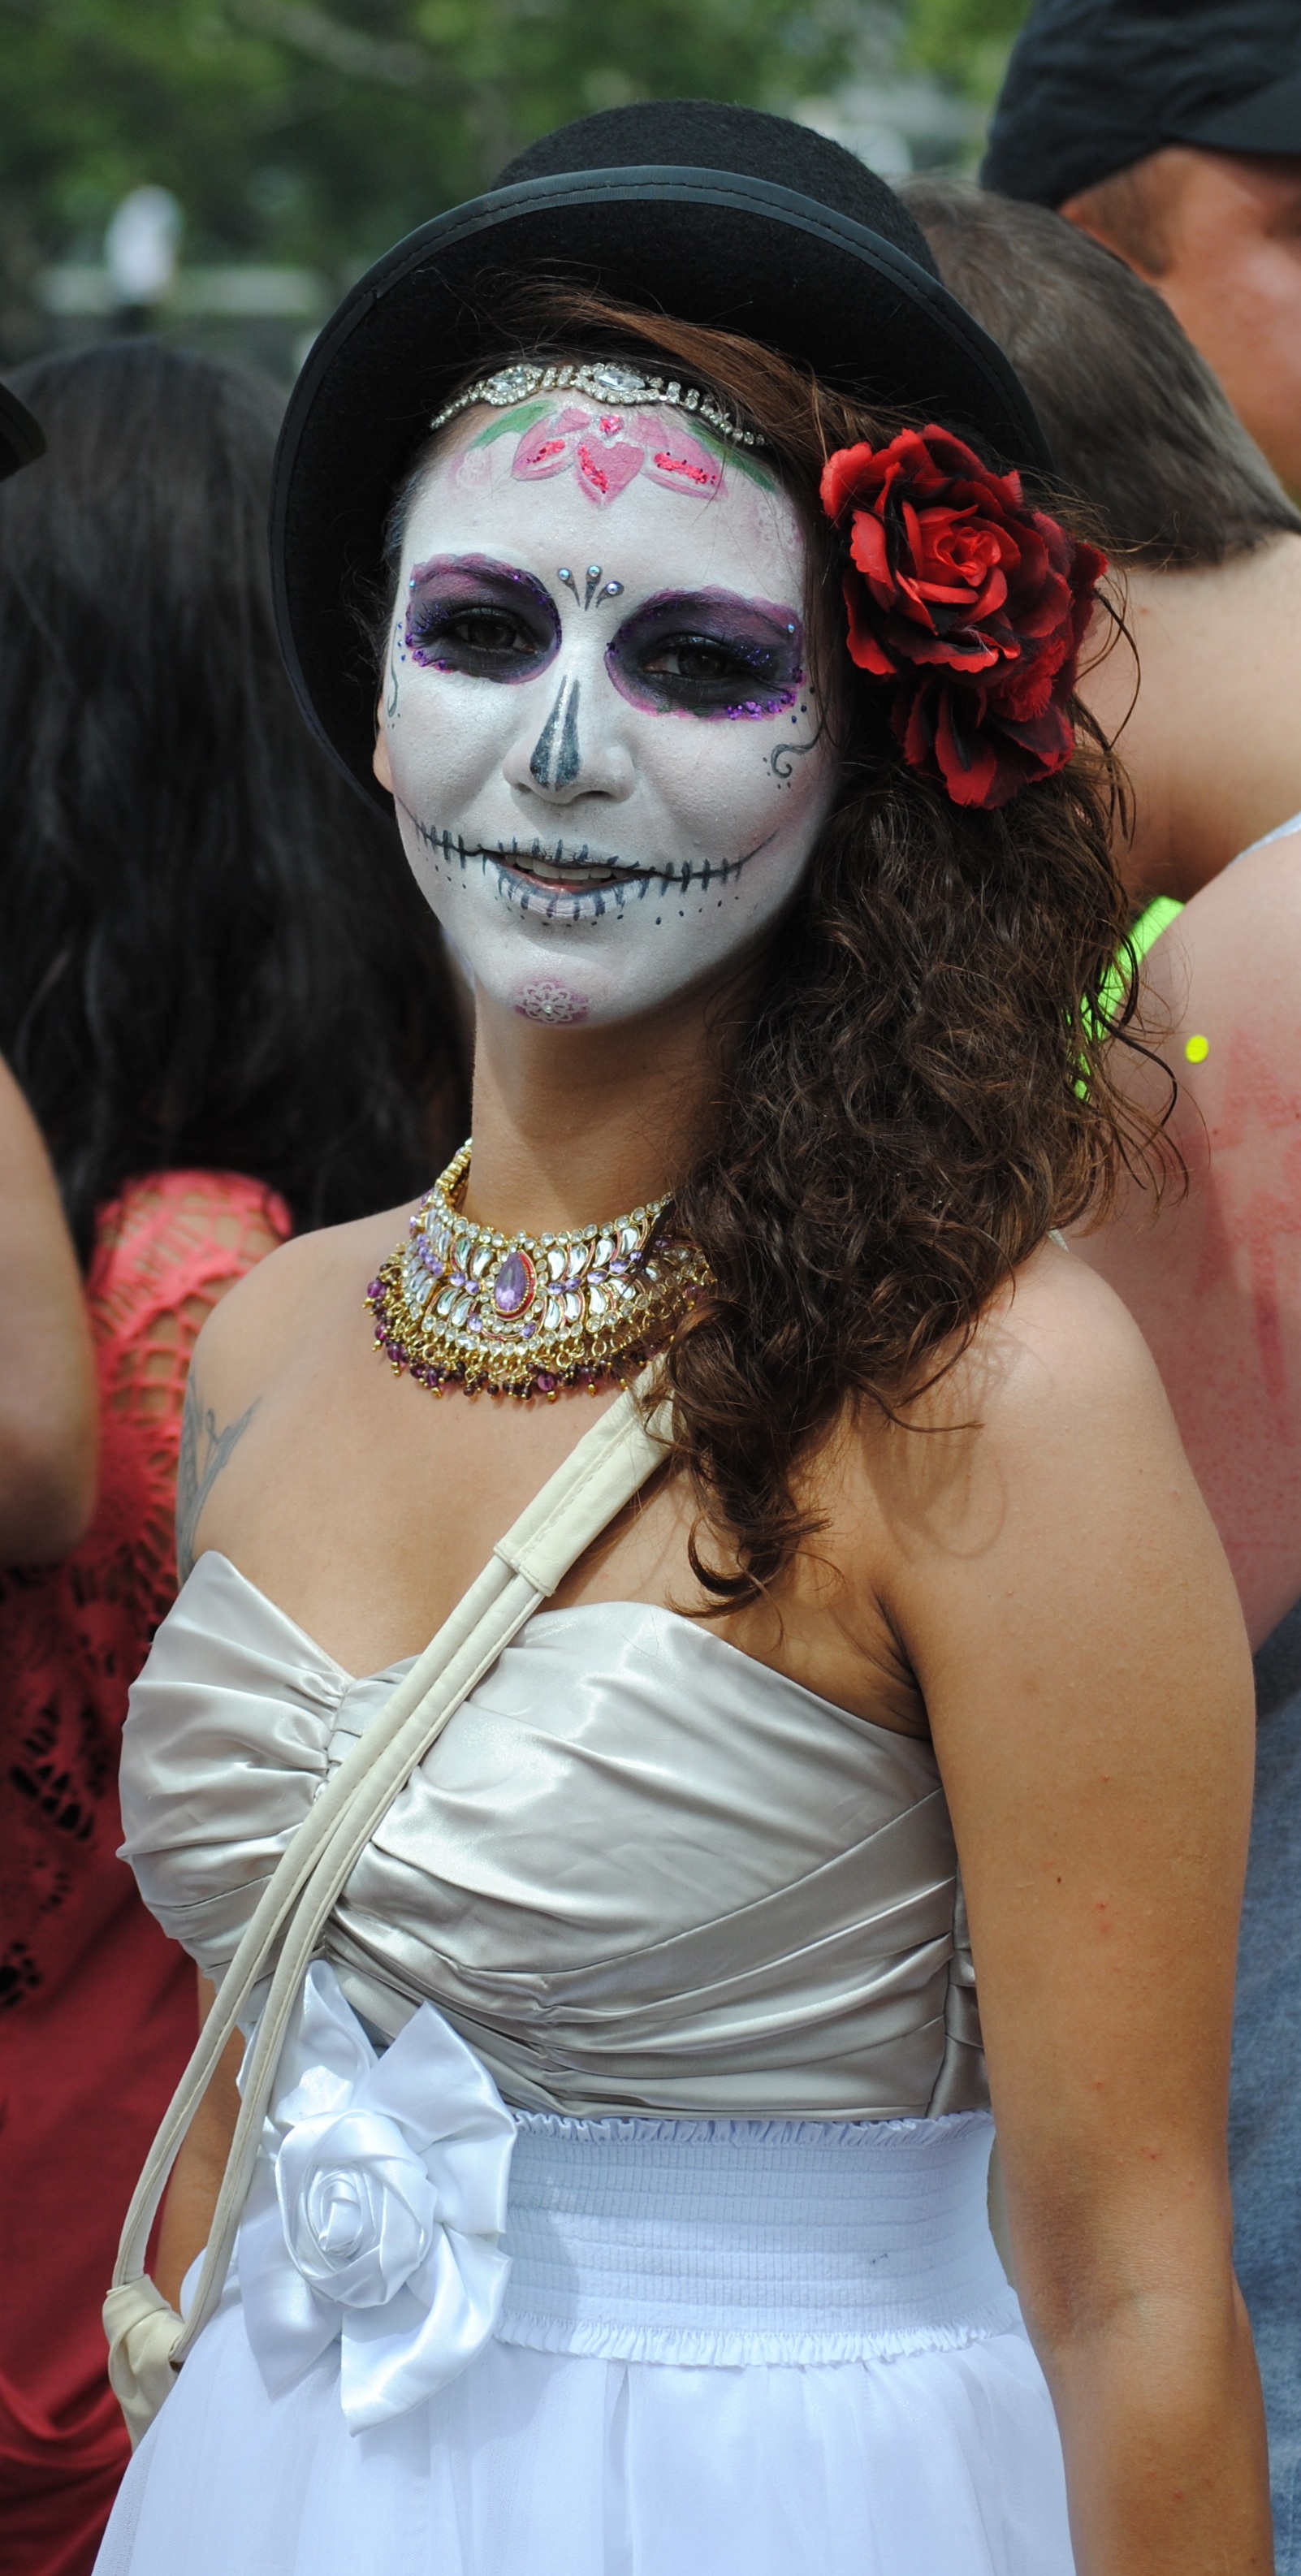
girl, woman, portrait, model, carnival, hat, fashion, clothing, lady, face, festival, fun, zombie, dress, glasses, monster, beauty, zurich, painted, costume, melted, undead, street parade